Leilah Assunção

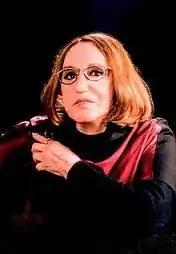
Assunção in 2016

Maria de Lourdes Torres de Assunção (born June 18, 1943), known professionally as Leilah Assunção or Leilah Assumpção, is a Brazilian dramatist, actress and writer.